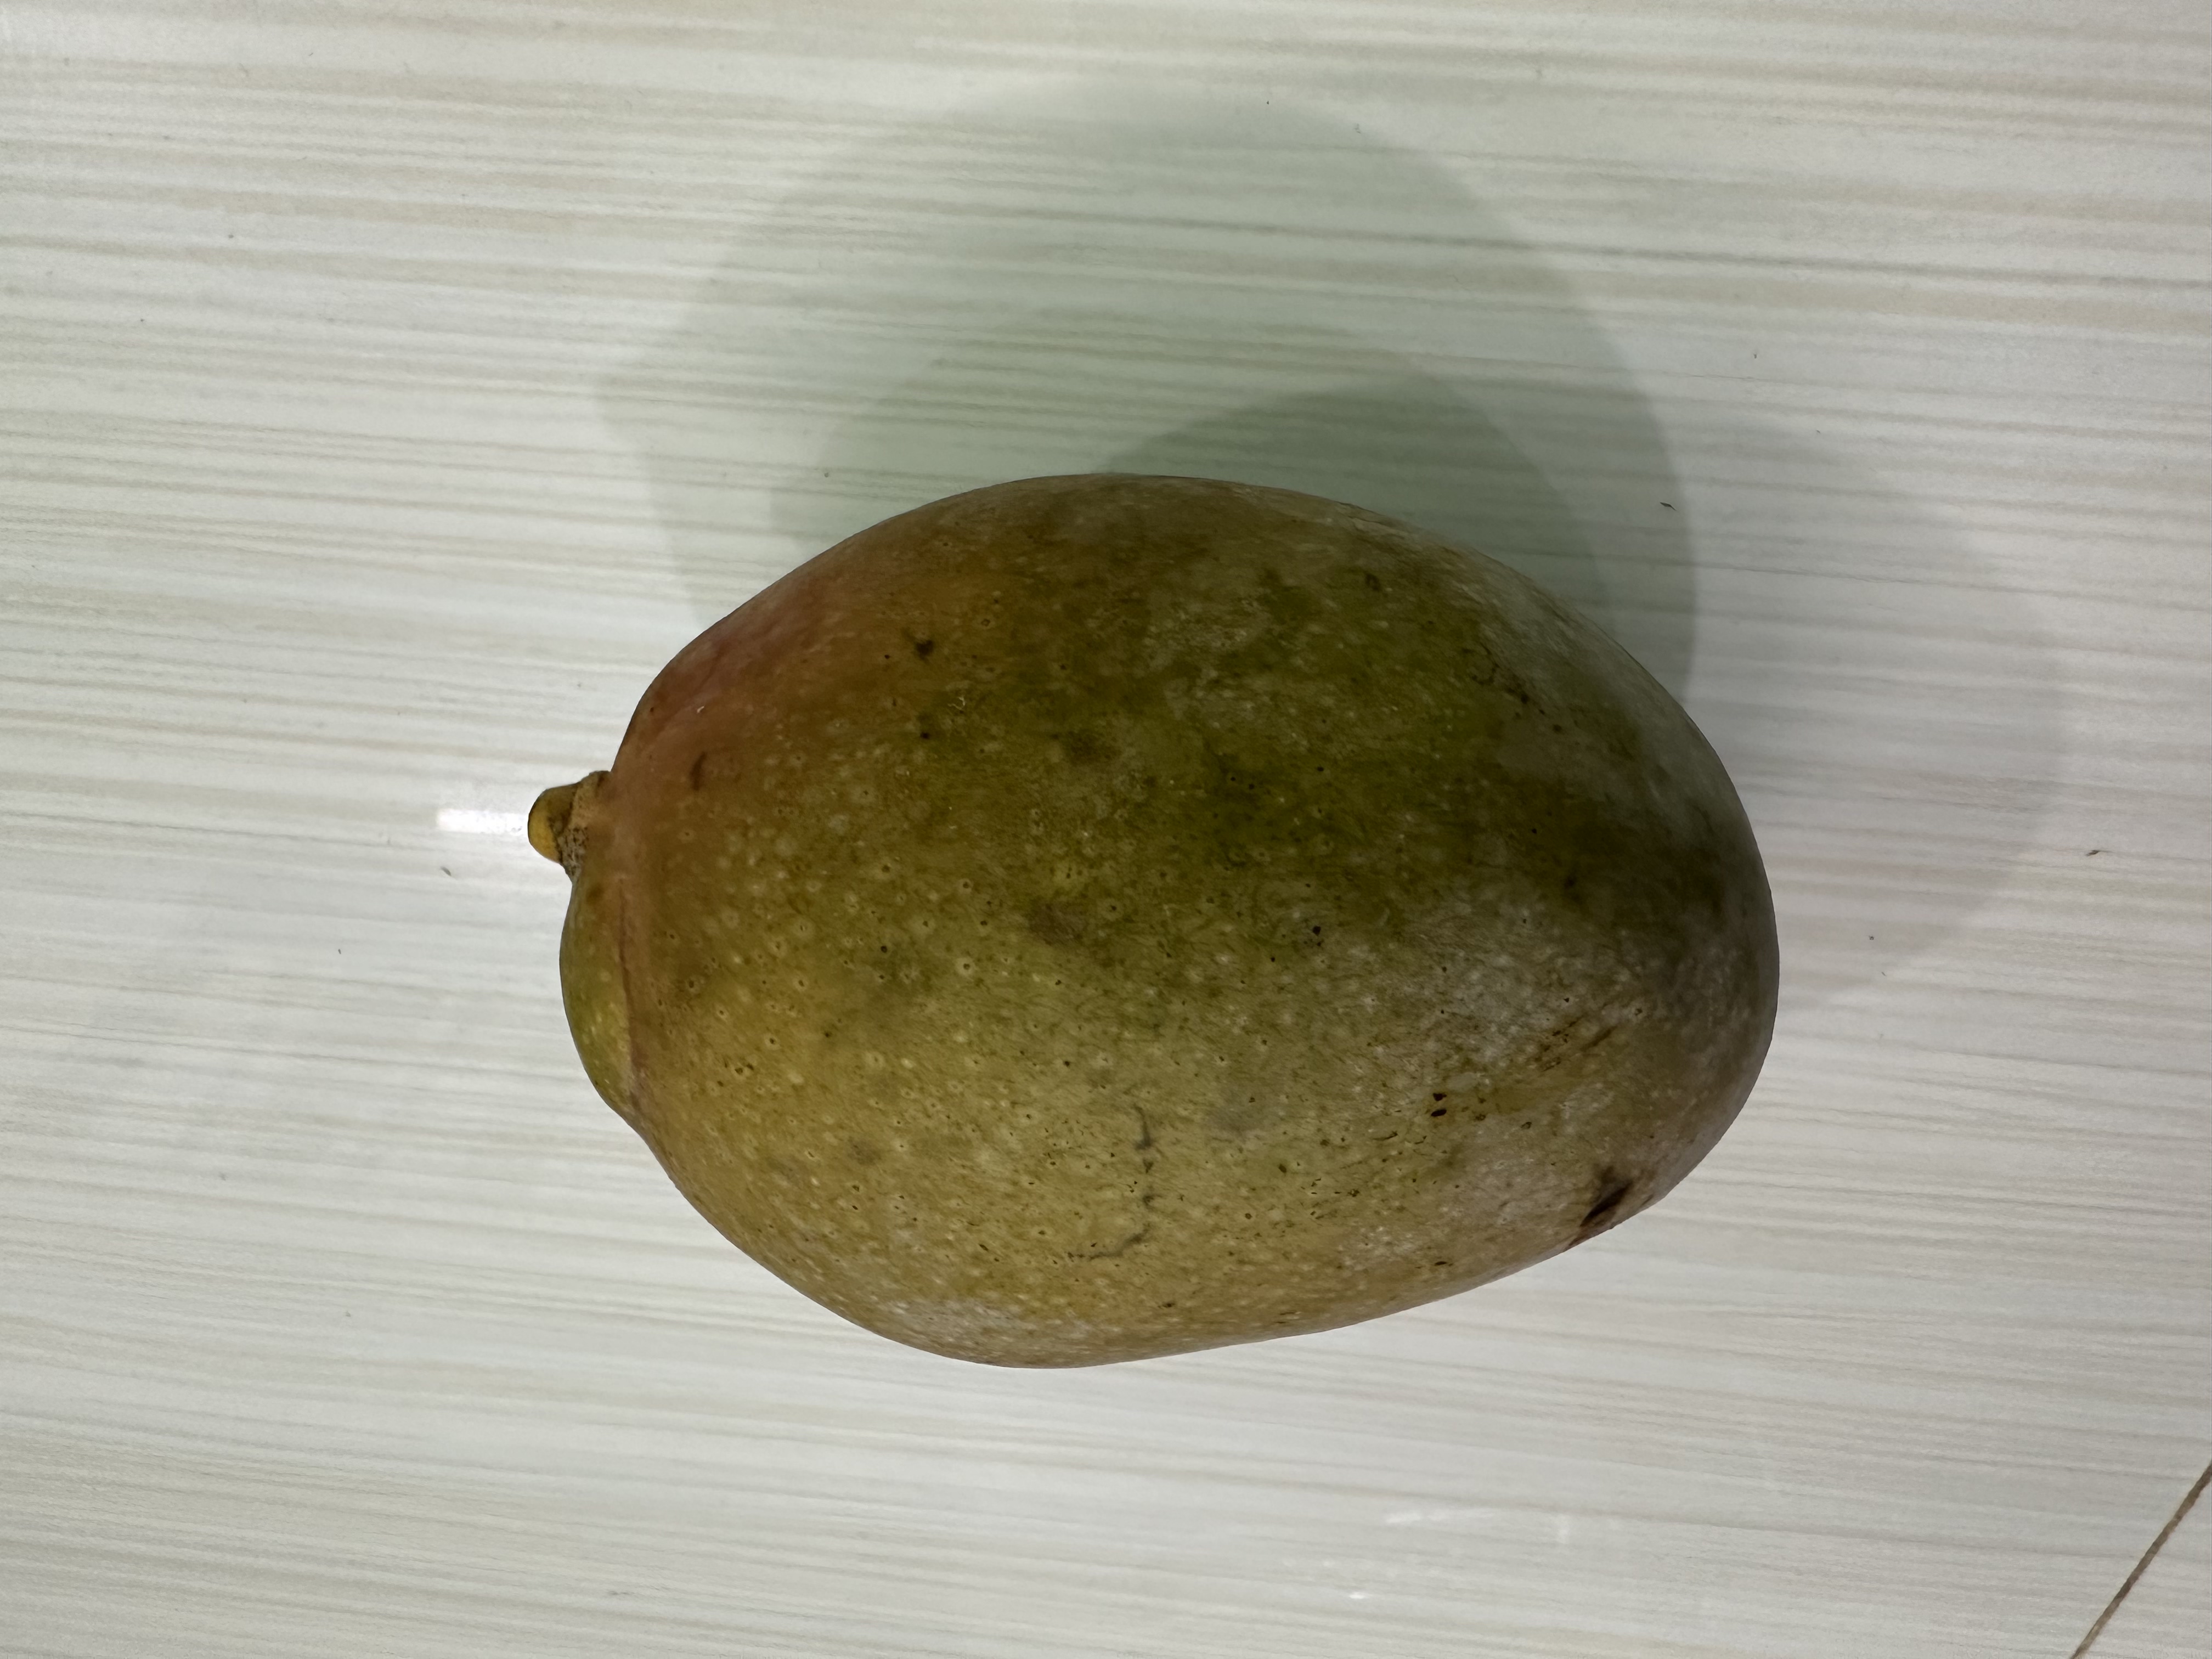
Mango variety: Bari-7